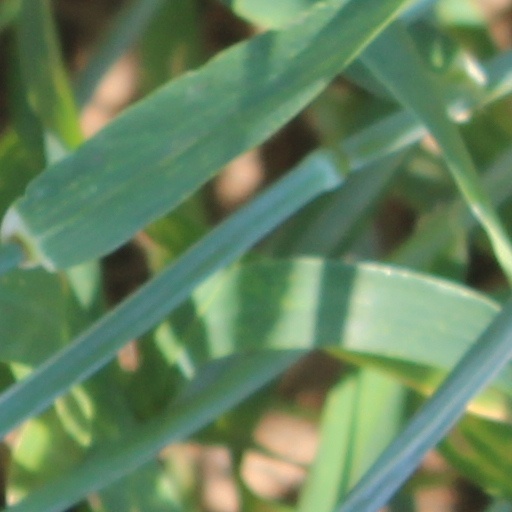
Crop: wheat